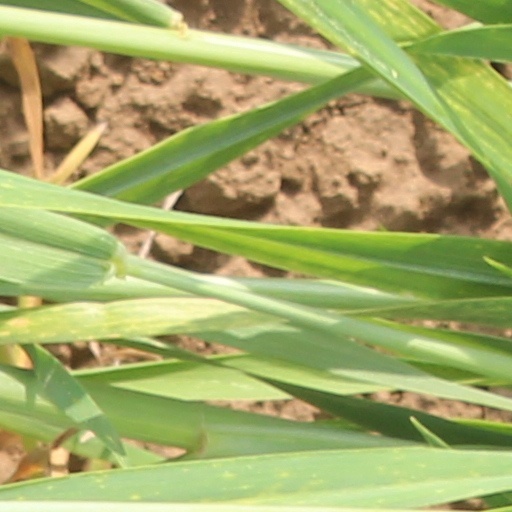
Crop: wheat